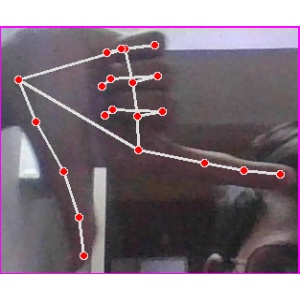
अक्षर: ख